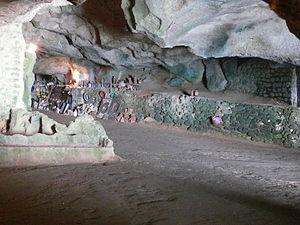
Ceci est une liste des monuments classés par le ministère de culture marocain aux alentours de Tanger.